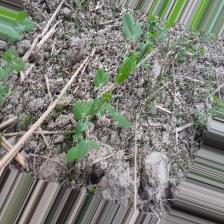
Label: Normal